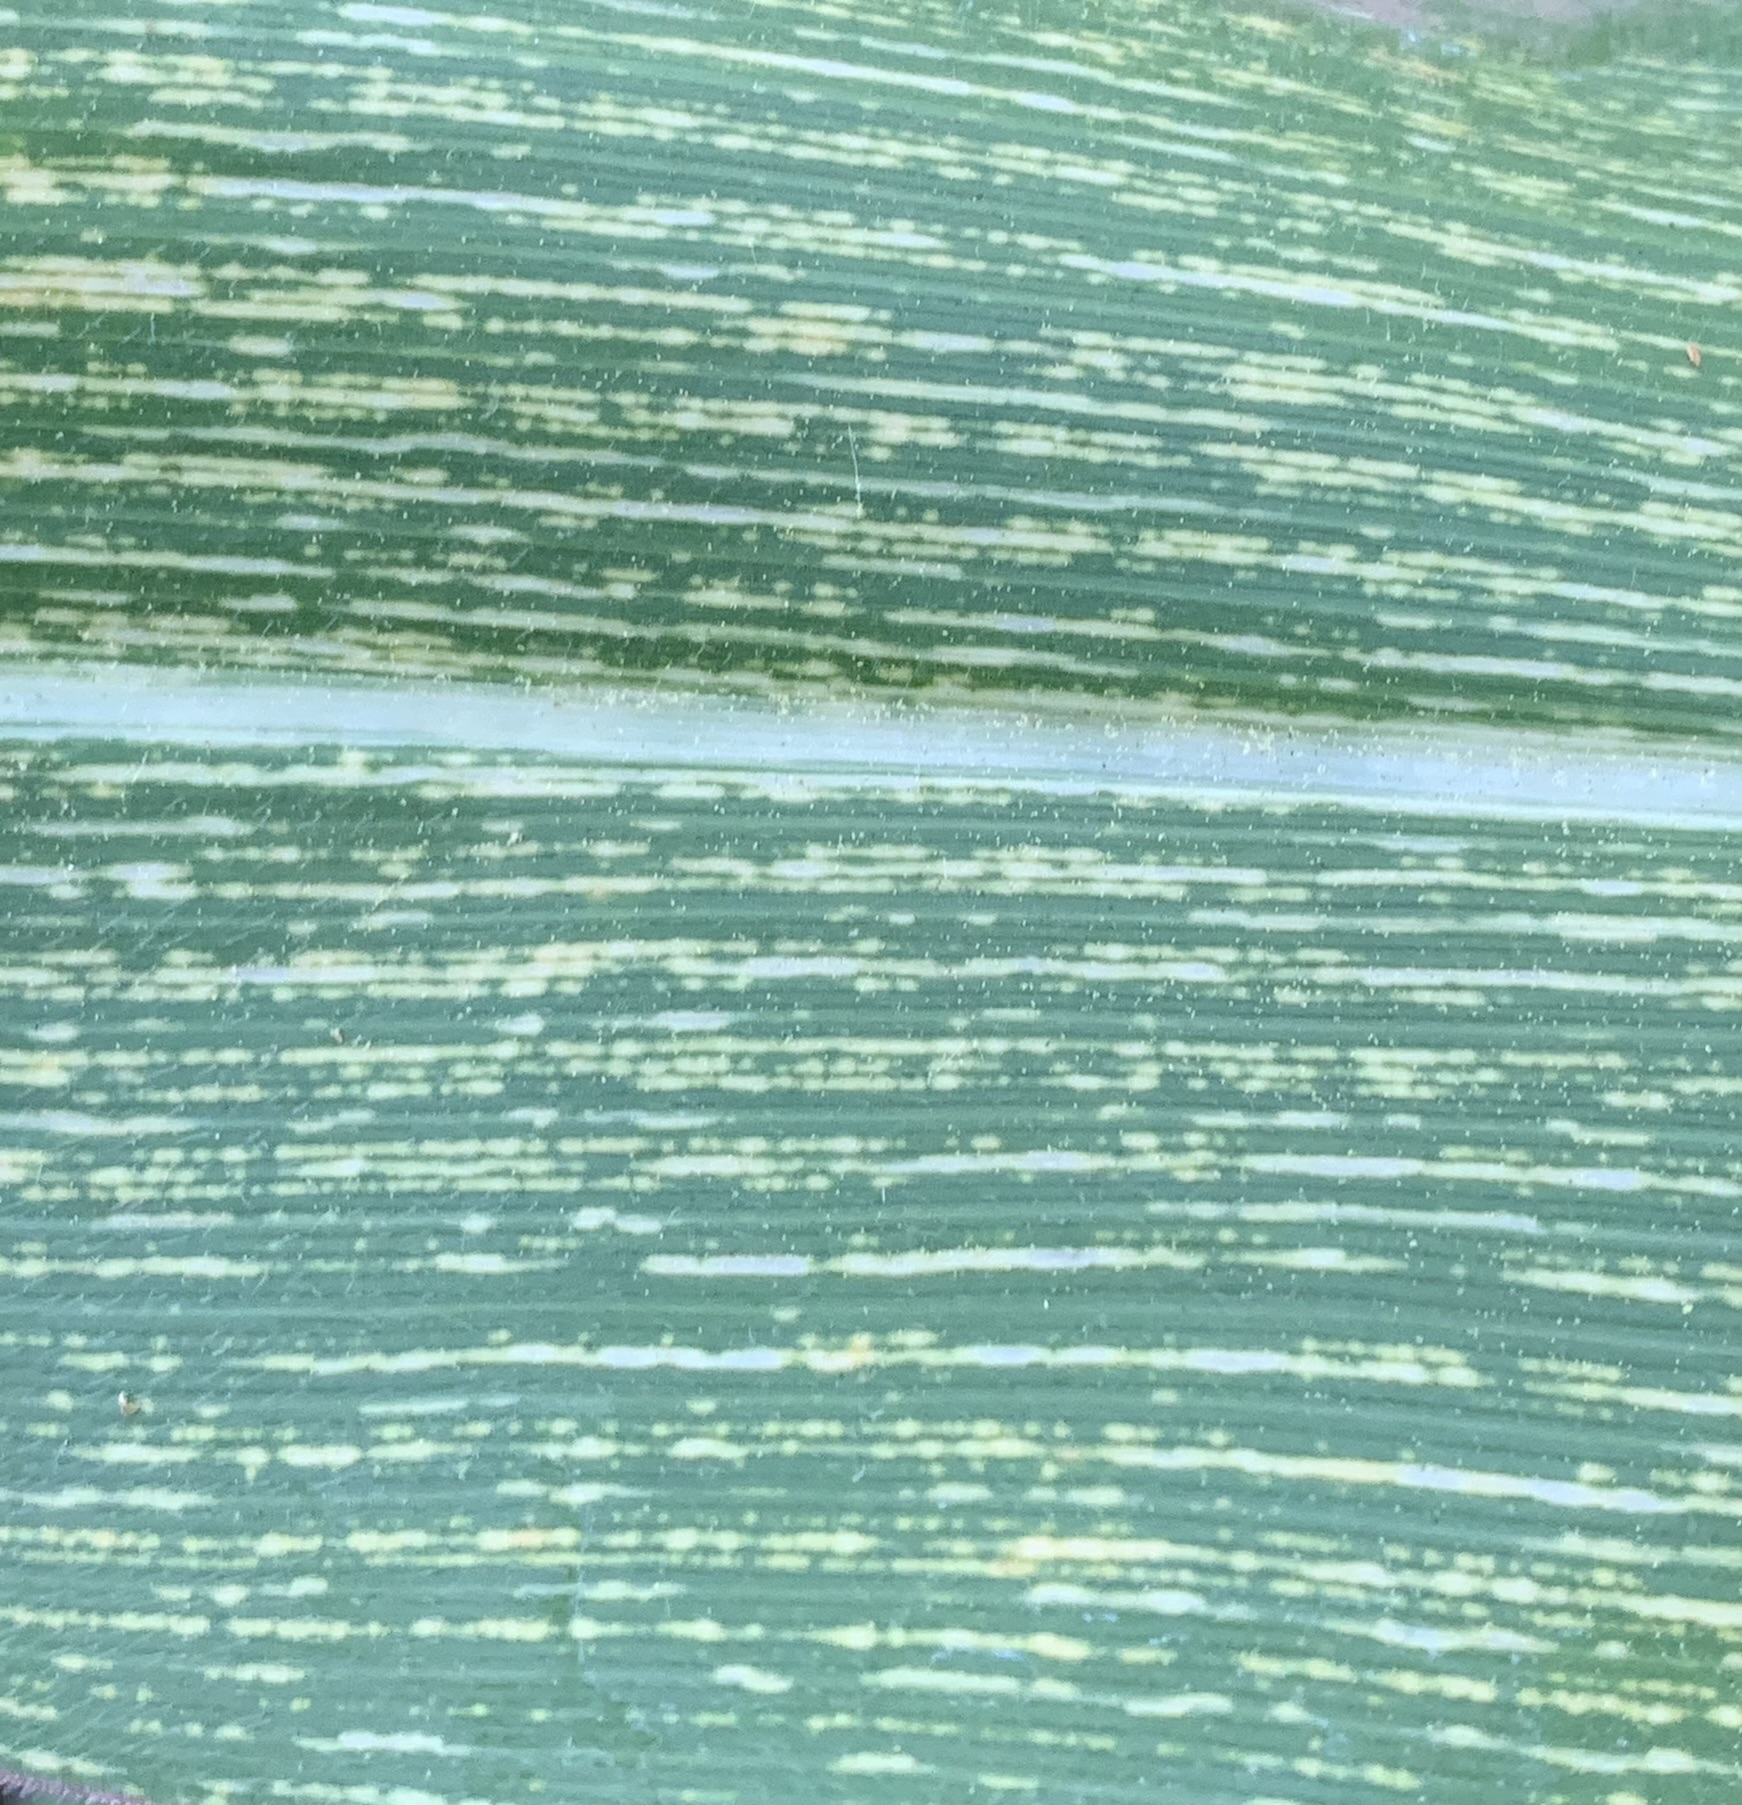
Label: MSV